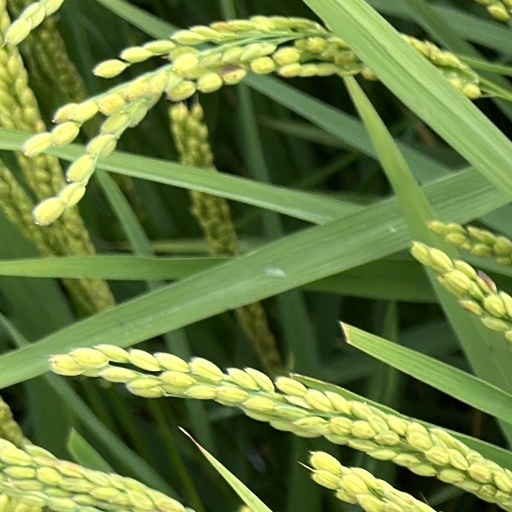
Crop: rice